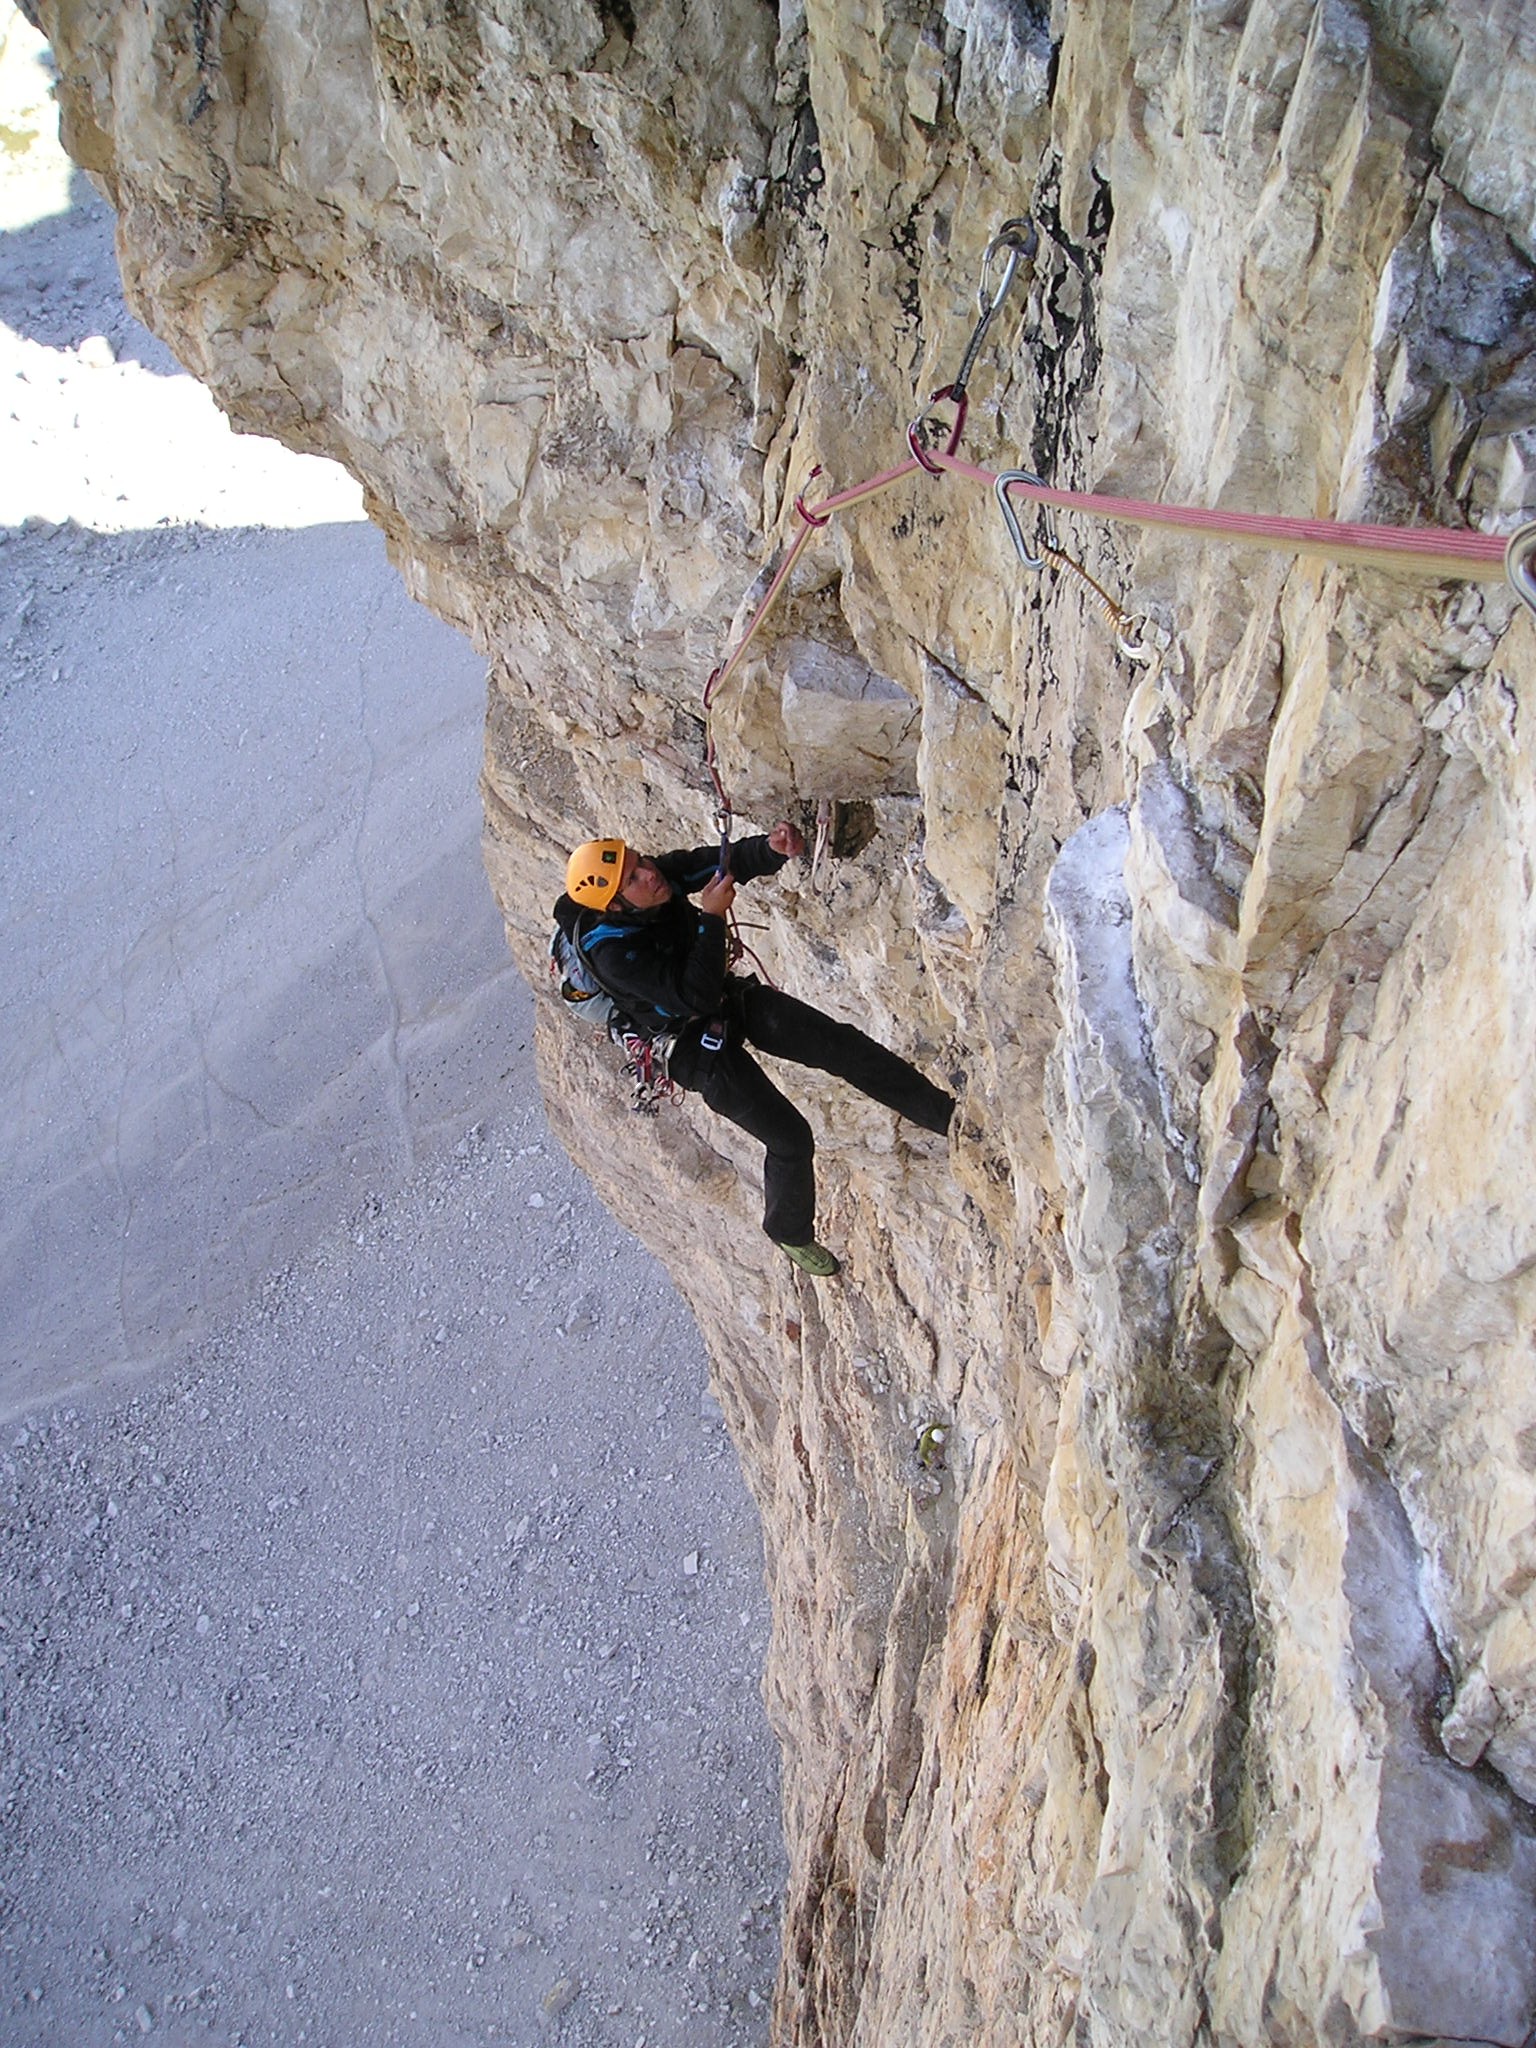
rock, adventure, cliff, high, italy, steep, terrain, climb, geology, mountains, overhang, dolomites, lavaredo, extremely, extreme sports, north wall, alpine climbing, bergsport, sexten dolomites, three zinnen, north side, geological phenomenon, sport climbing, increased to, hasse brandler